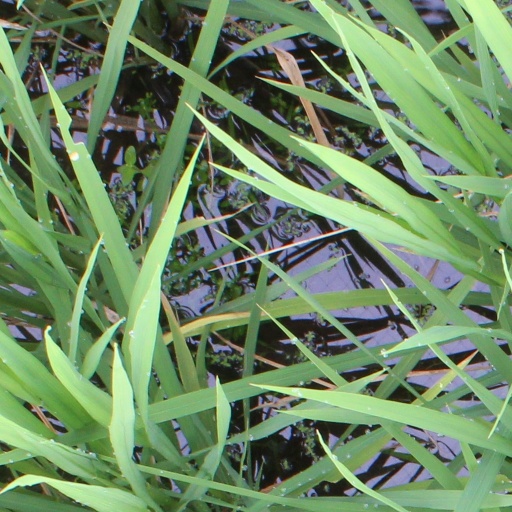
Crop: rice